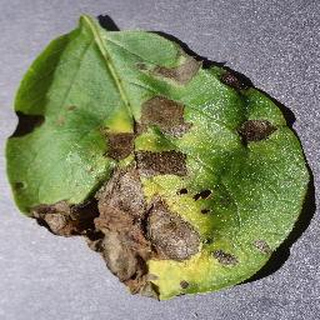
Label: potato_early_blight